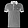
Label: T - shirt / top